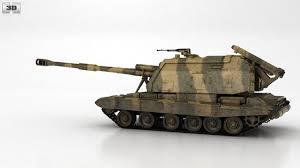
Label: 2S19_MSTA